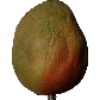
Label: Papaya 1